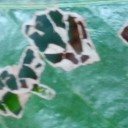
Label: Miner